Rose Boyko

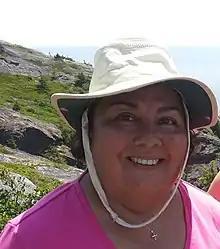

Rose Toodick Boyko is a Canadian First Nations lawyer and retired judge. She was the first aboriginal woman appointed as a superior court judge in Canada. Her mother was Sekani, her father Ukrainian. She is a member of the McLeod Lake Indian Band. Born in 1950, her early memories are of life on the trapline on the Parsnip River near Finlay Forks in northern British Columbia. Her family's trapline was flooded by the construction of the W. A. C. Bennett Dam in 1967.